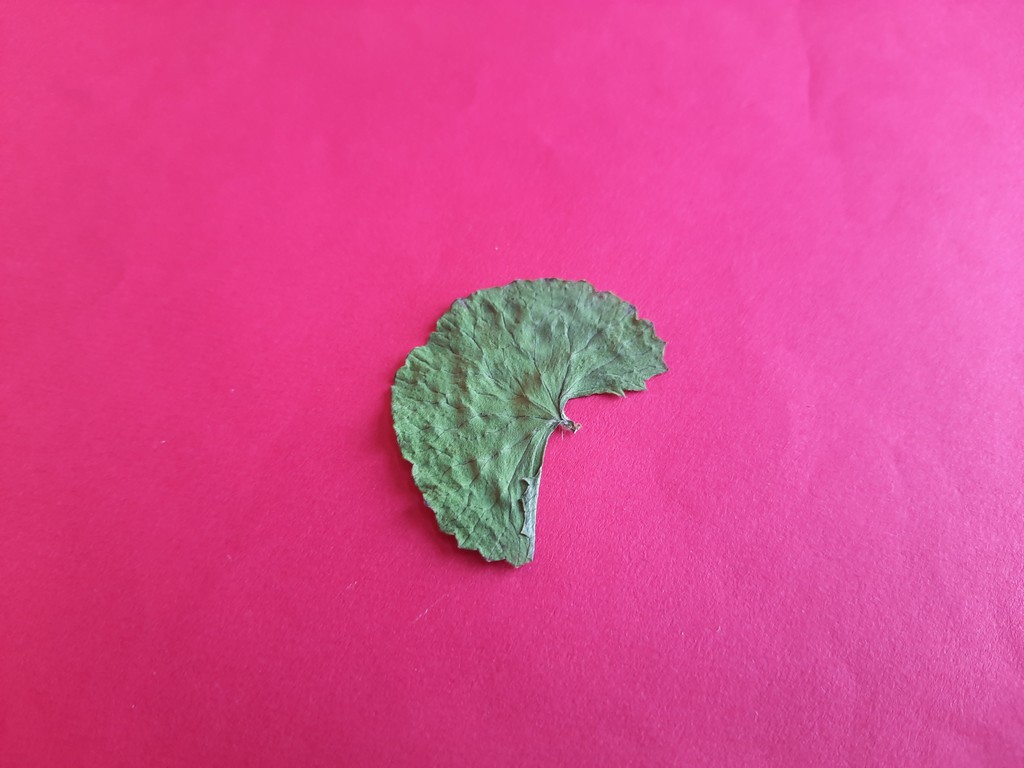
Label: Dried